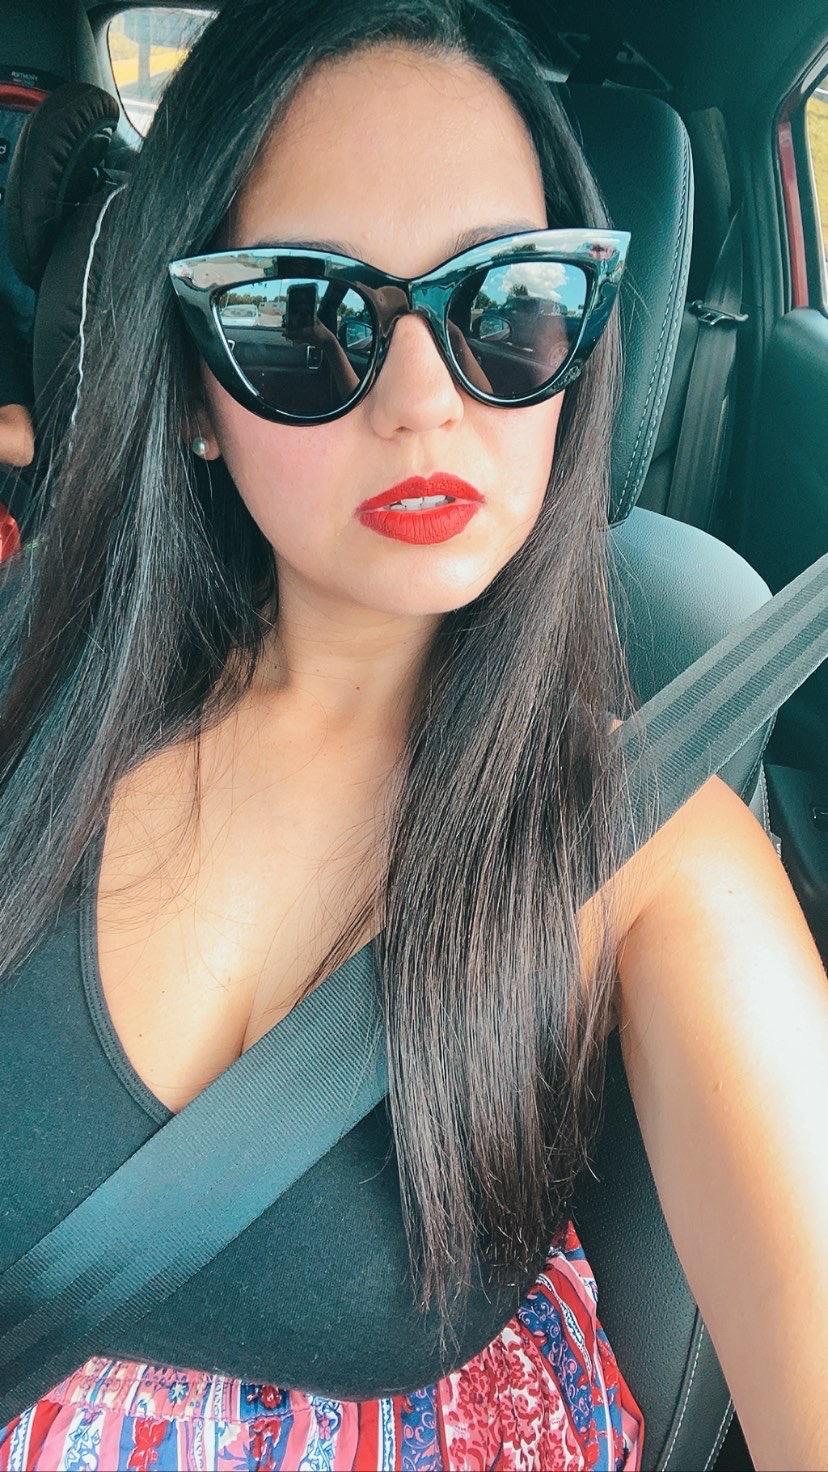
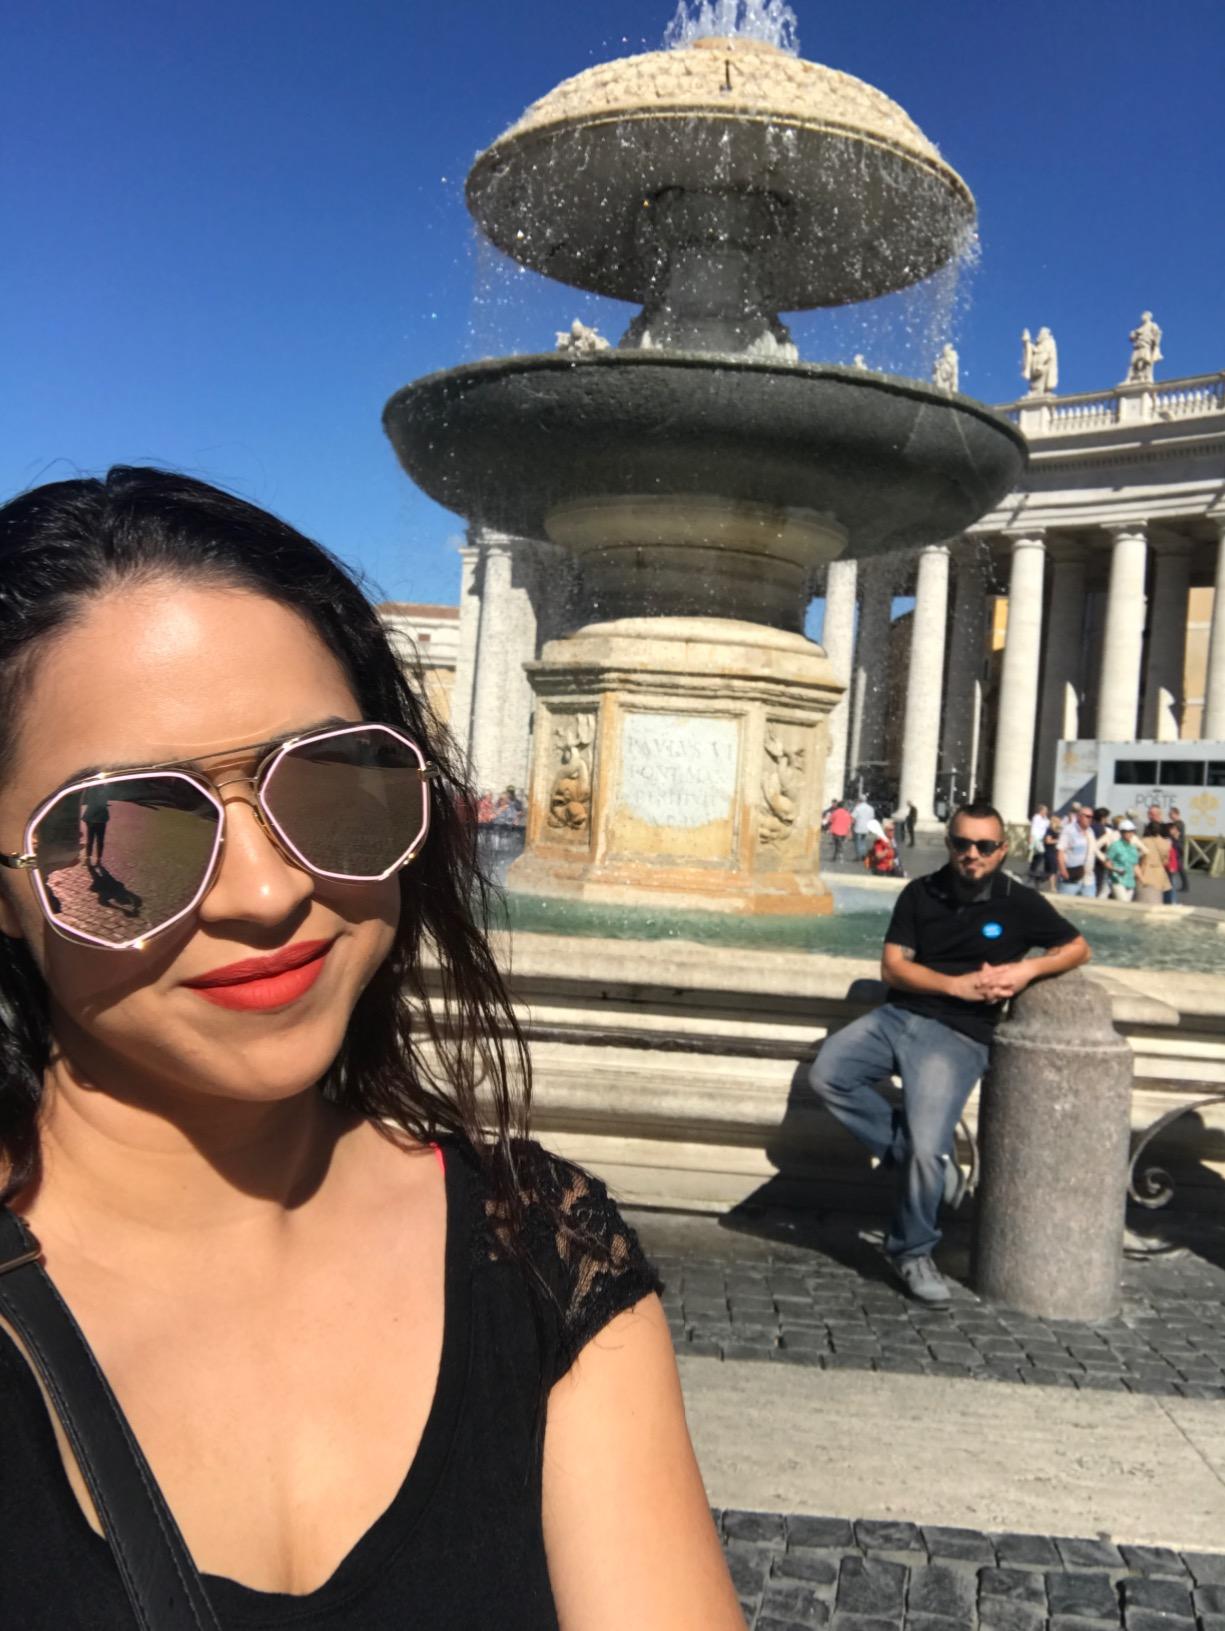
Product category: accessories_sunglasses
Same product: no